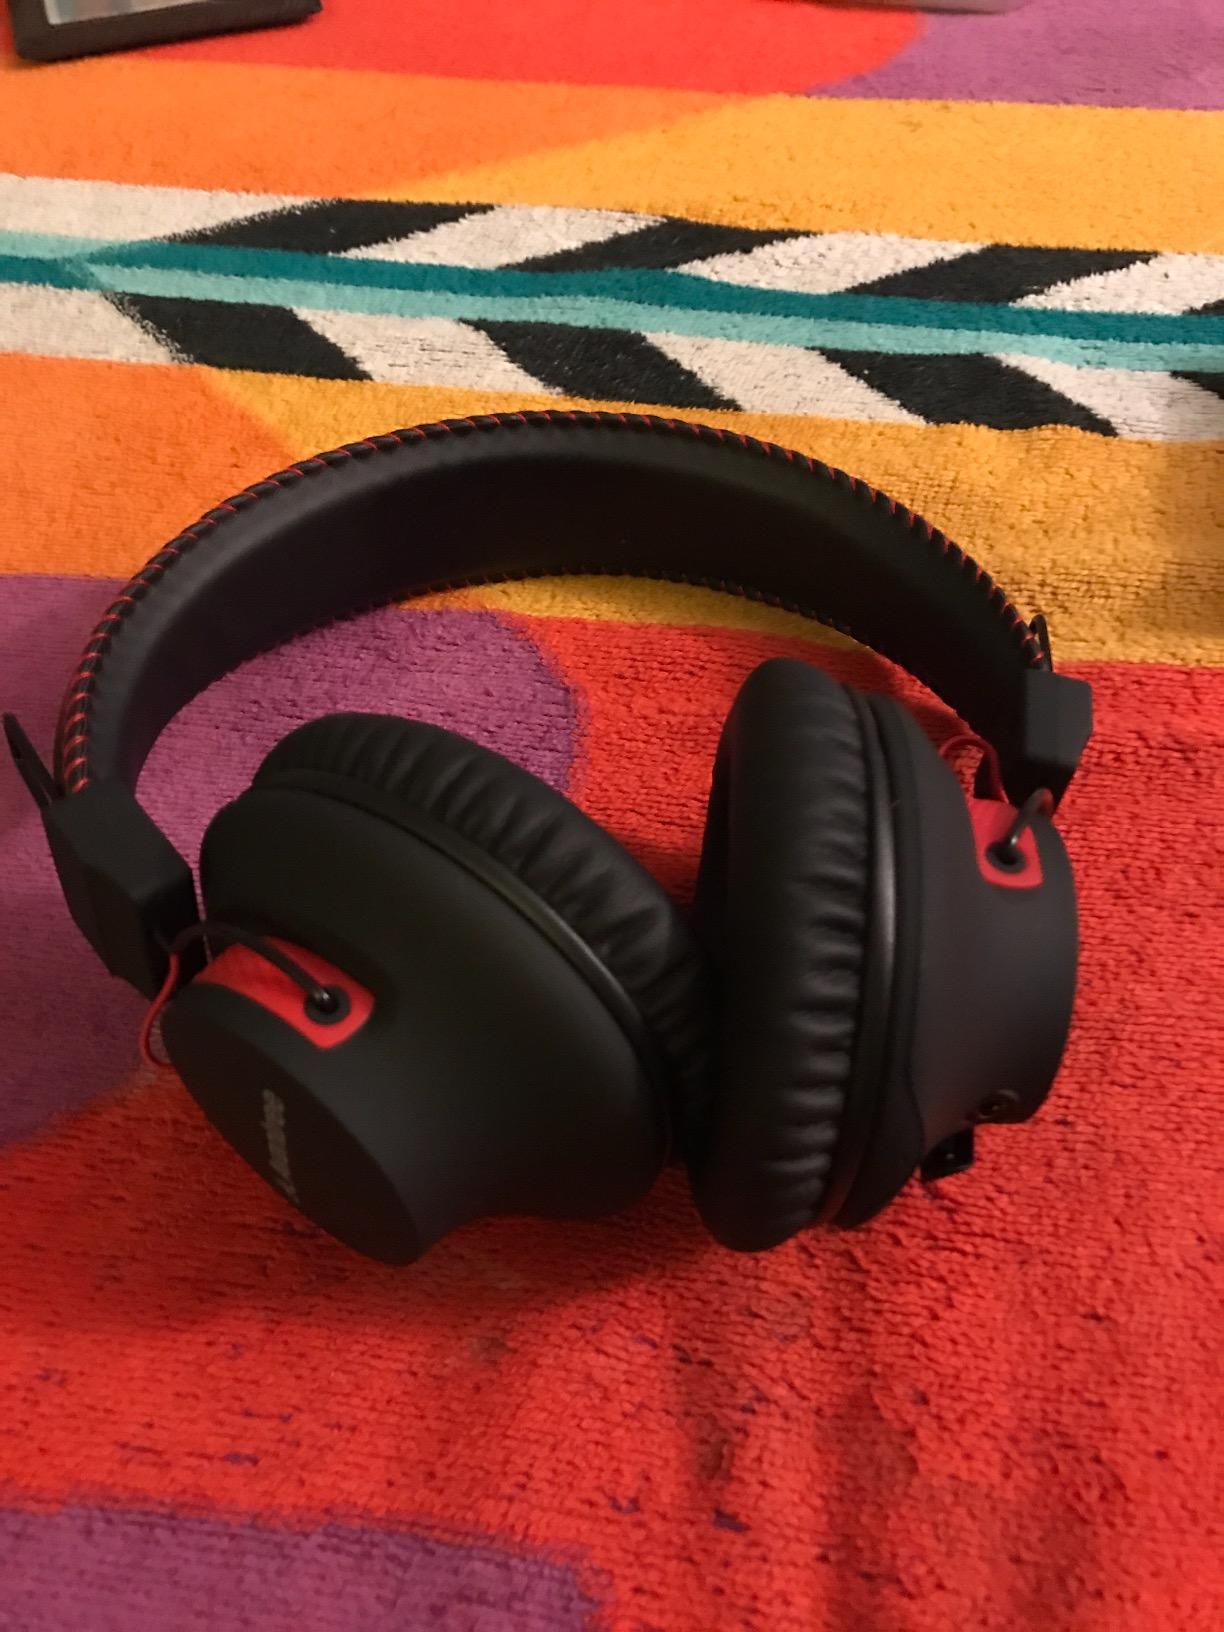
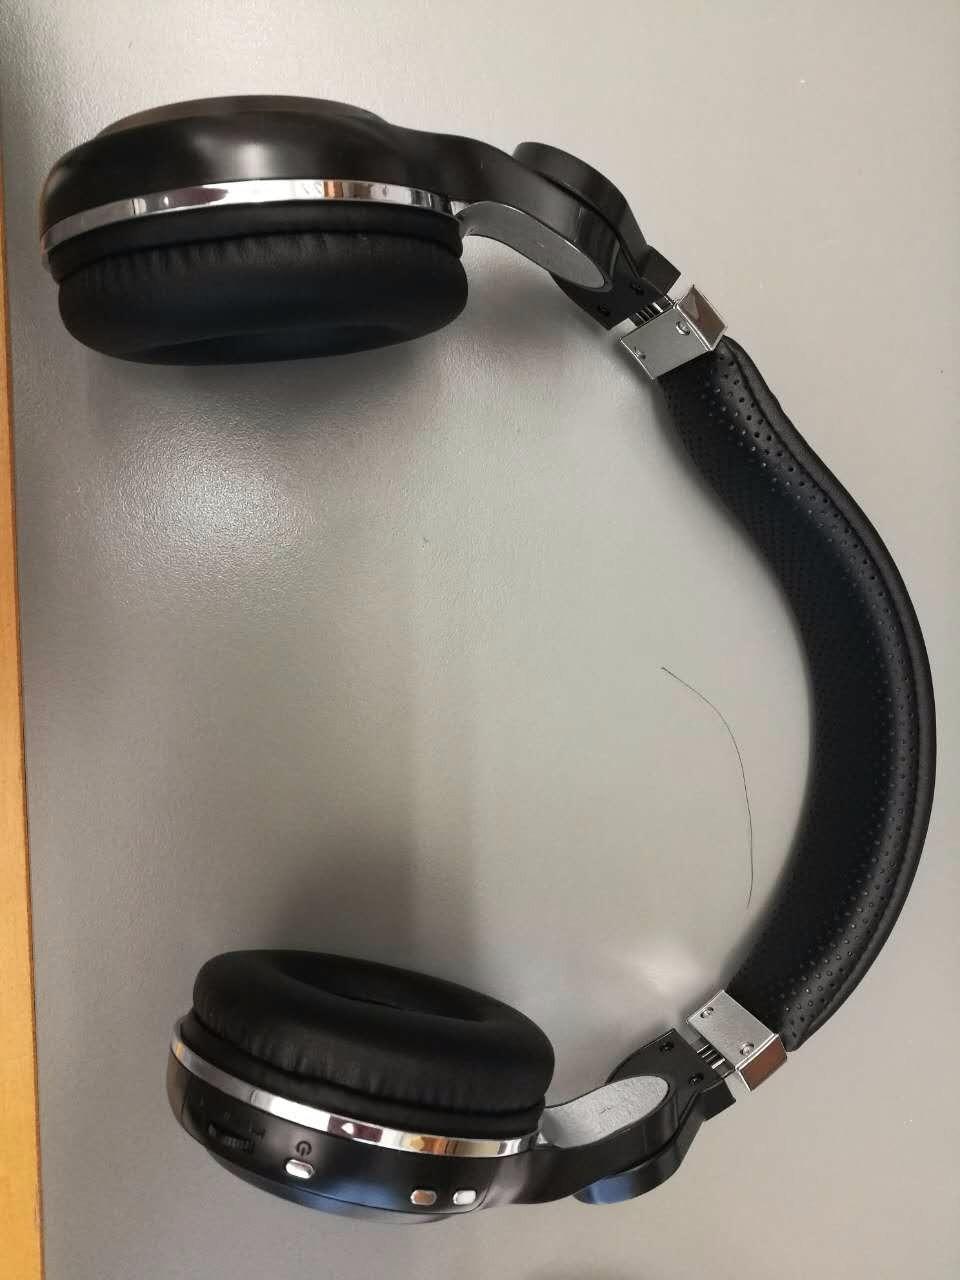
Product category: headphones
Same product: no